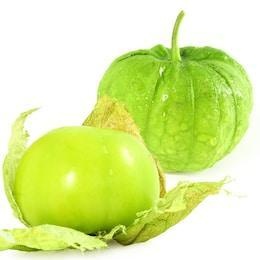
Label: tomato